Pulse duration

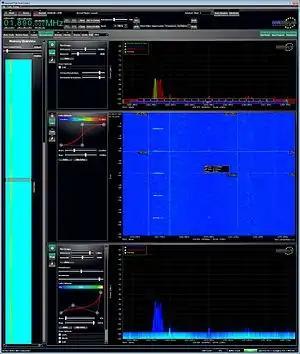
DECT phone pulduration measurement (100 Hz / 10 mS) on channel 8

In signal processing and telecommunications, pulse duration is the interval between the time, during the first transition, that the amplitude of the pulse reaches a specified fraction (level) of its final amplitude, and the time the pulse amplitude drops, on the last transition, to the same level.